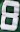
Number: 8